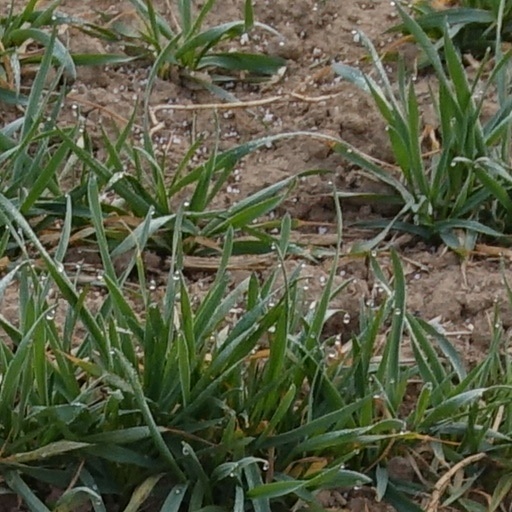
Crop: wheat